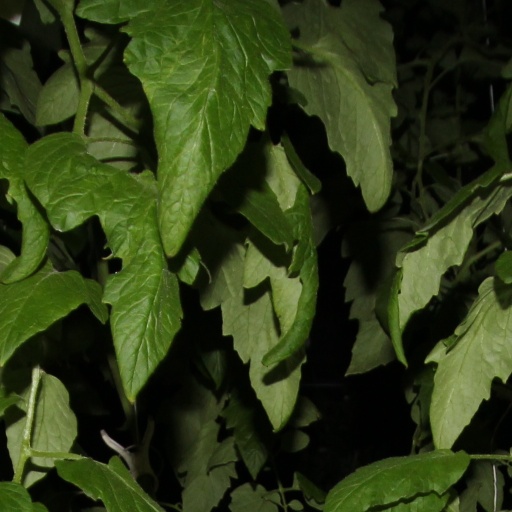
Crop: tomato